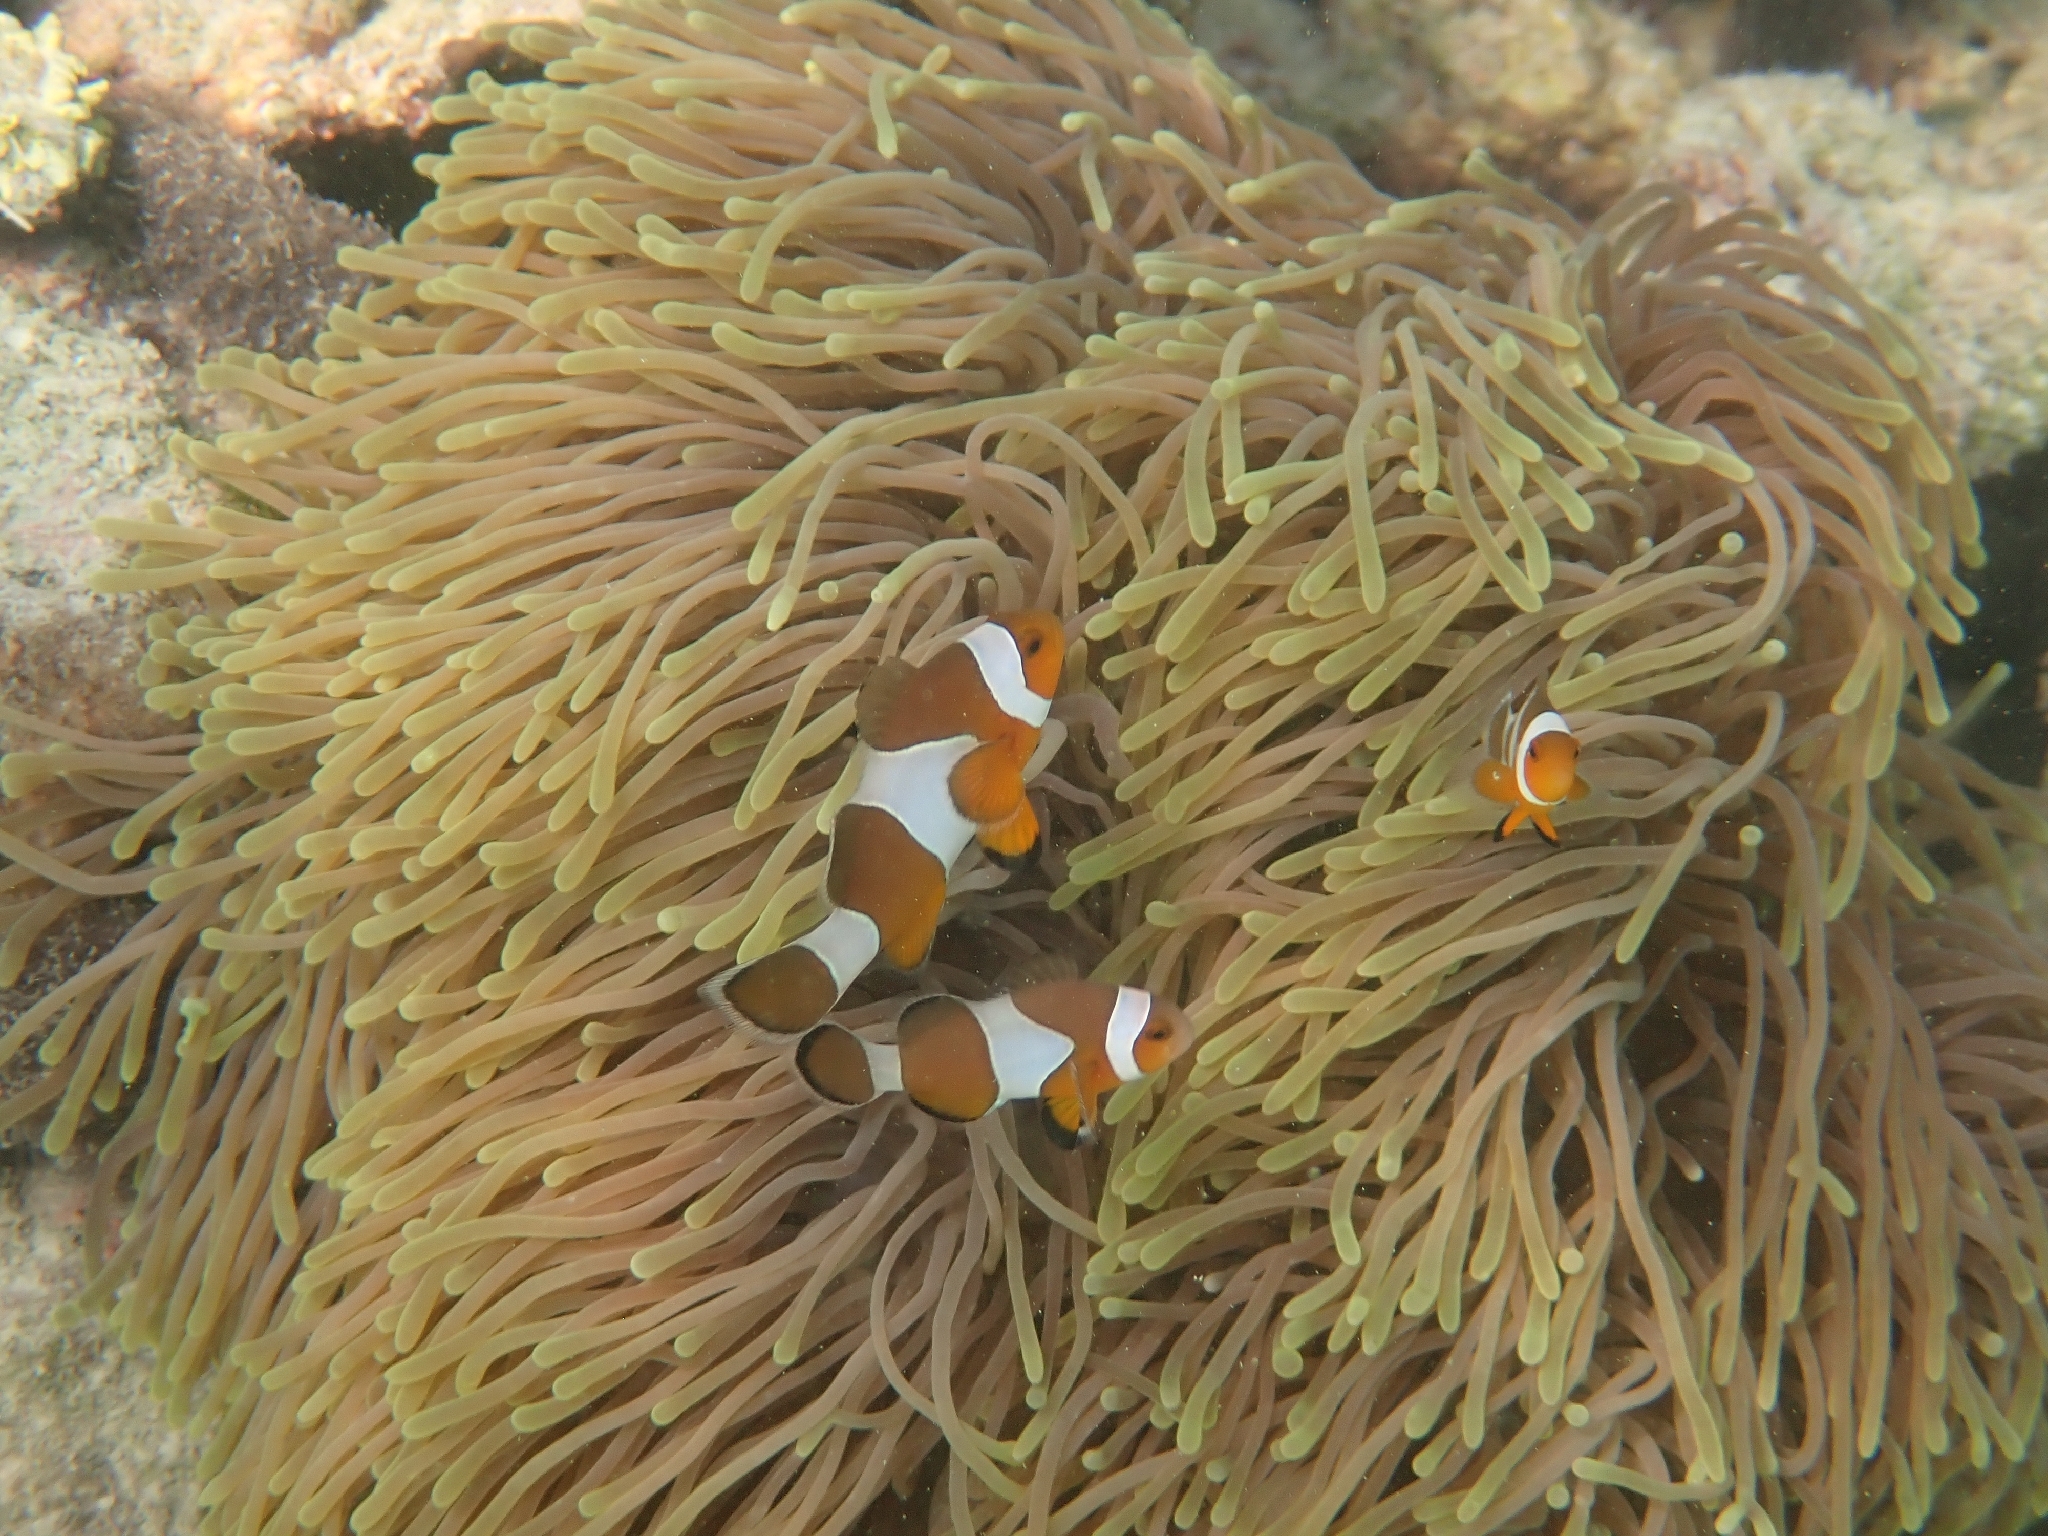
Amphiprion ocellaris (Ocellaris Anemonefish)